C11orf52

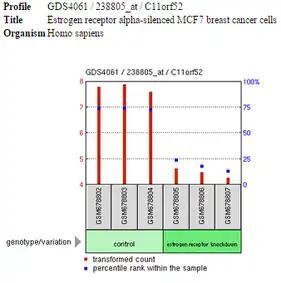

There is only one variant of C11orf52 RNA. The mRNA sequence is 1,140 base pairs long. There is an upstream stop codon located at nucleotides 65 – 67. The 23rd amino acid varies between threonine and arginine.